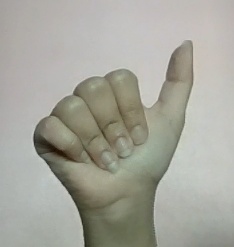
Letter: dhad